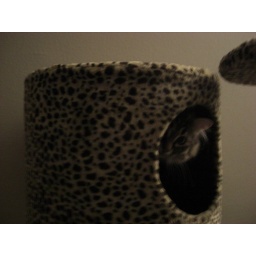
Danya ends up in the cat tree at the end of her first night free